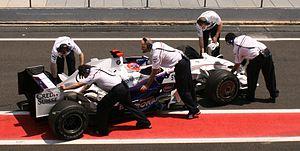
BMW Sauber F1 Team, prise à Montmelo, Catalogne, Espagne